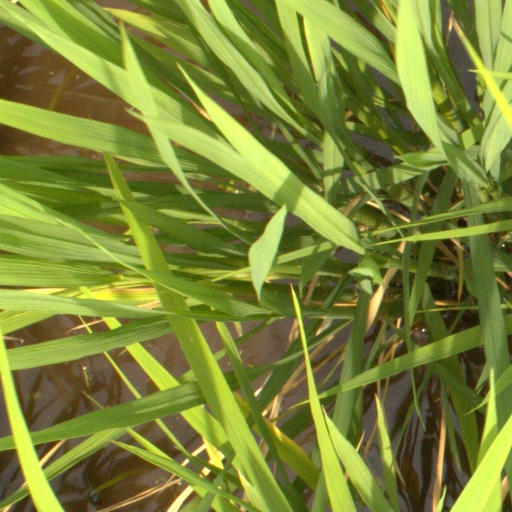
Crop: rice